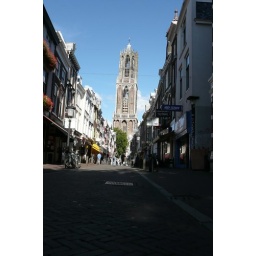
The highest building in Utrecht. And also the tallest church tower in the Netherlands. Still haven't climbed it though...